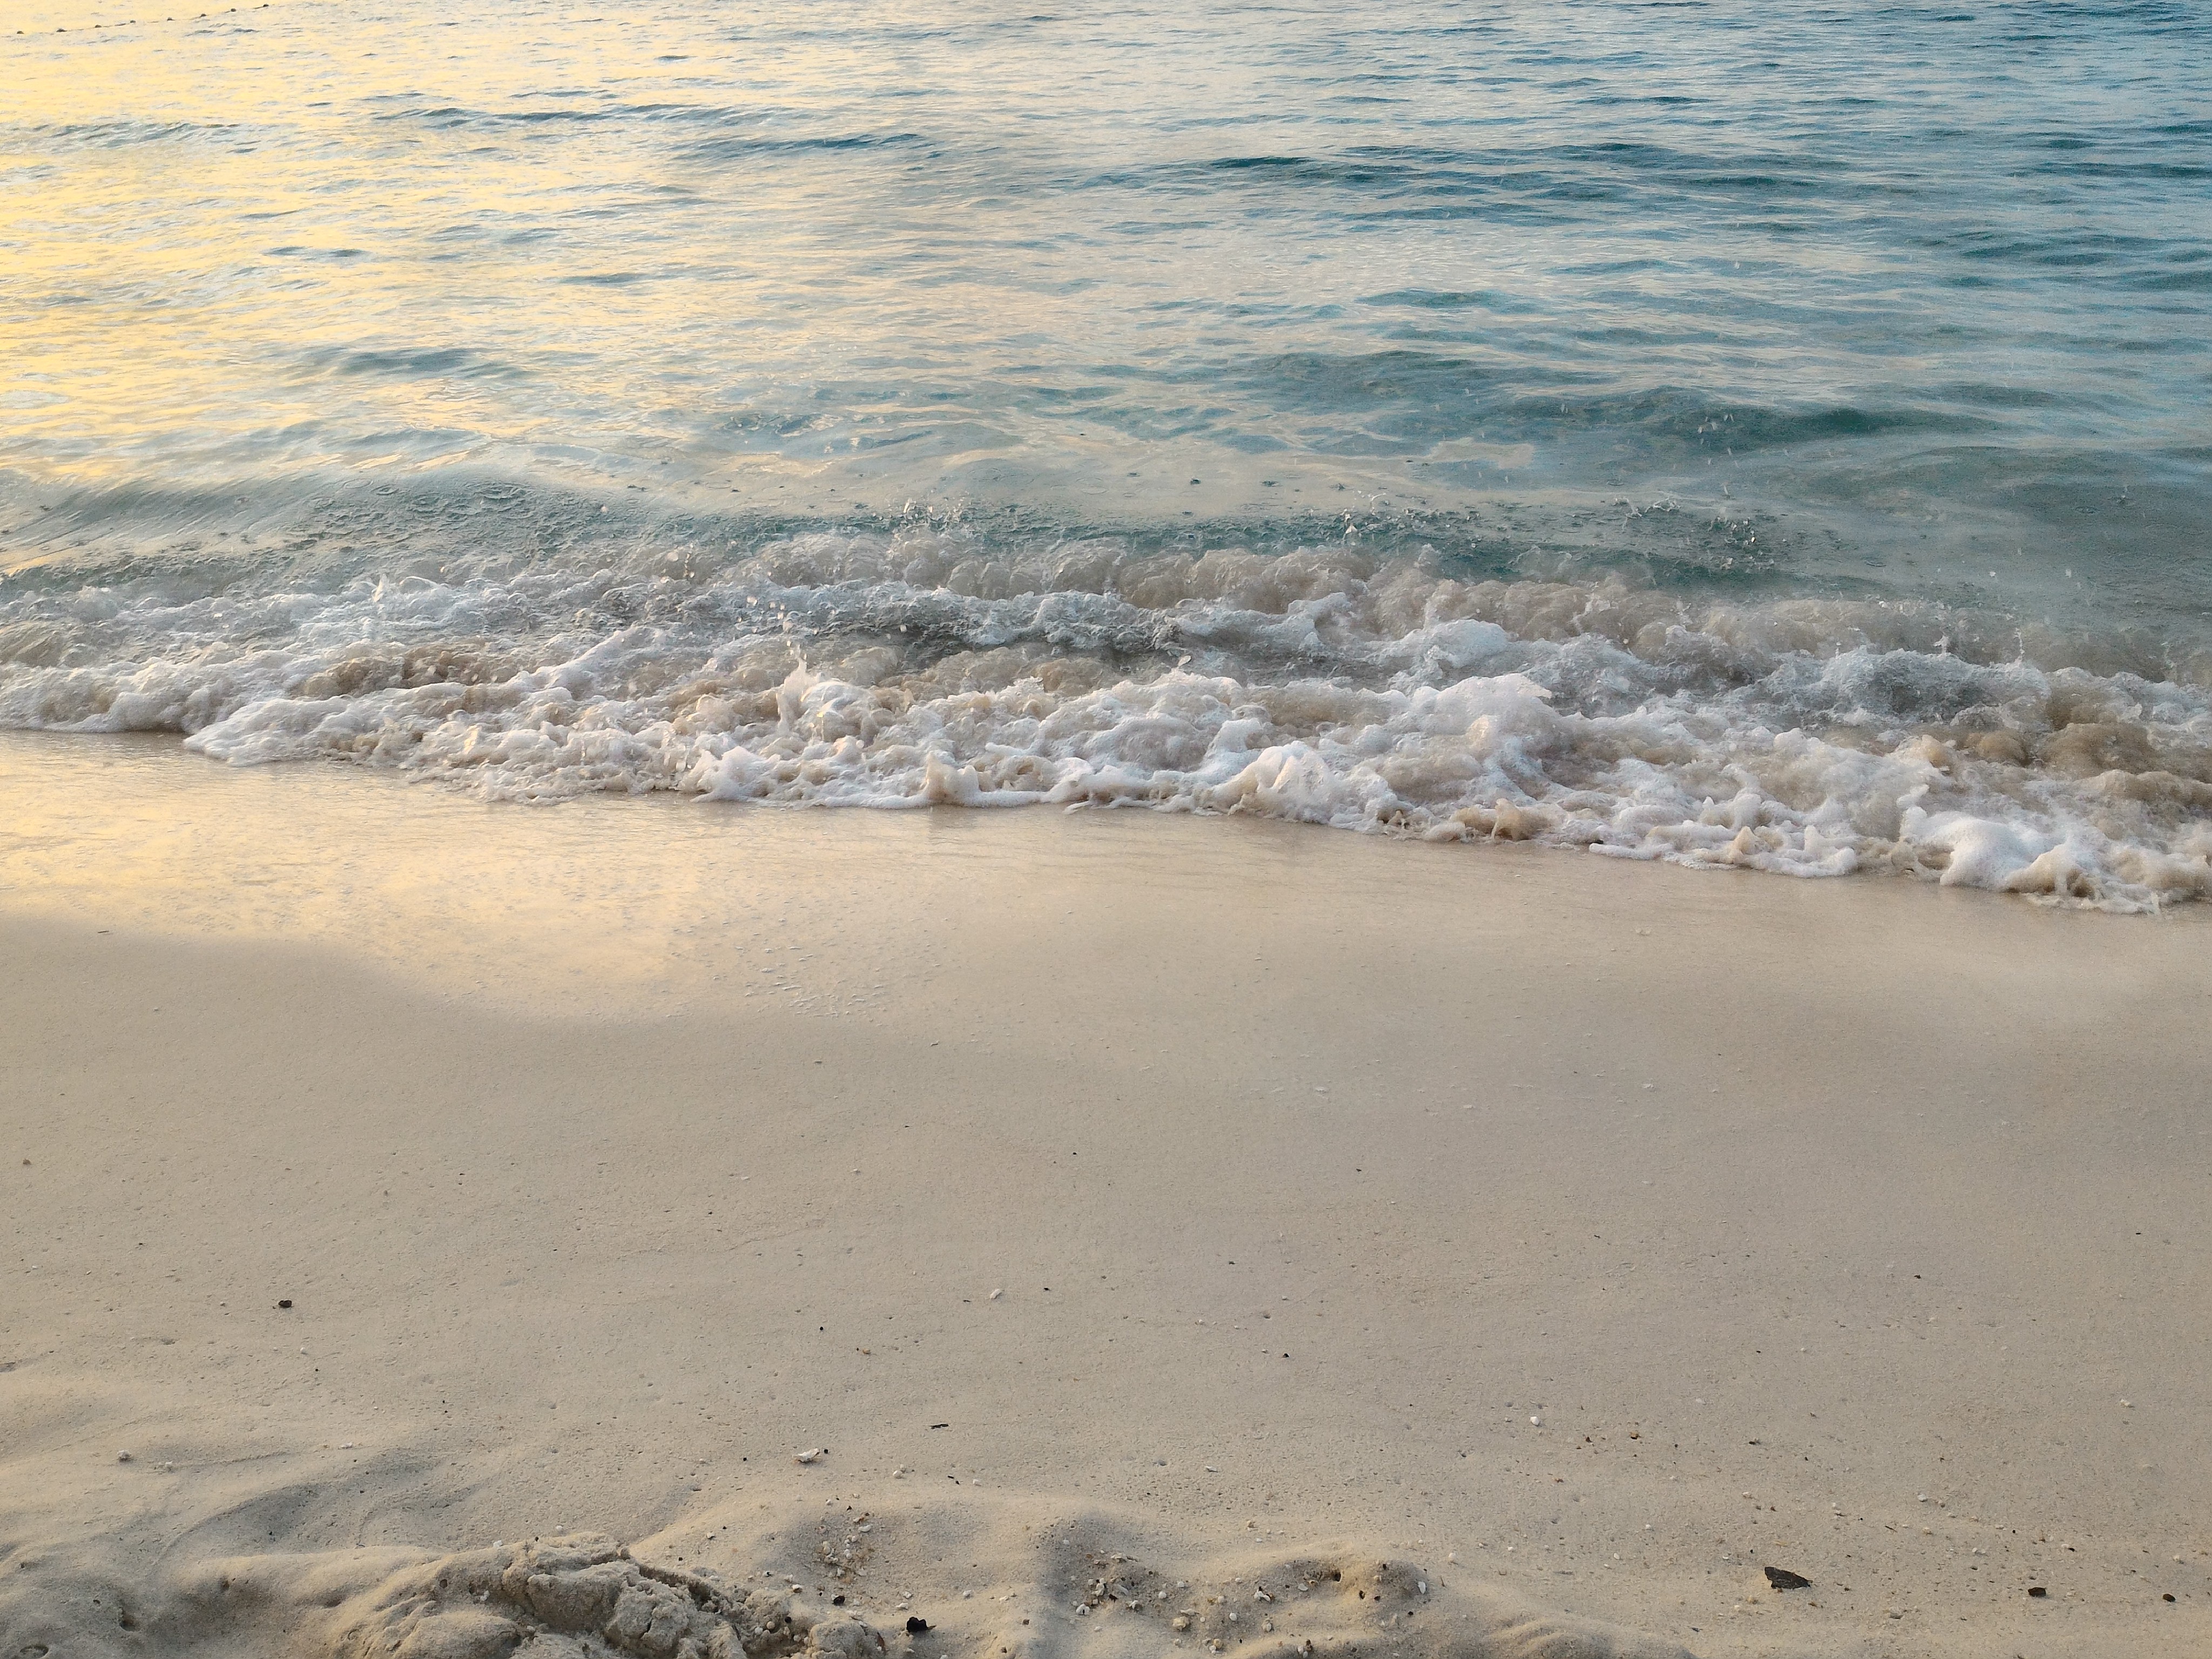
beach, sea, coast, water, sand, ocean, horizon, shore, wave, foam, material, body of water, mudflat, wind wave